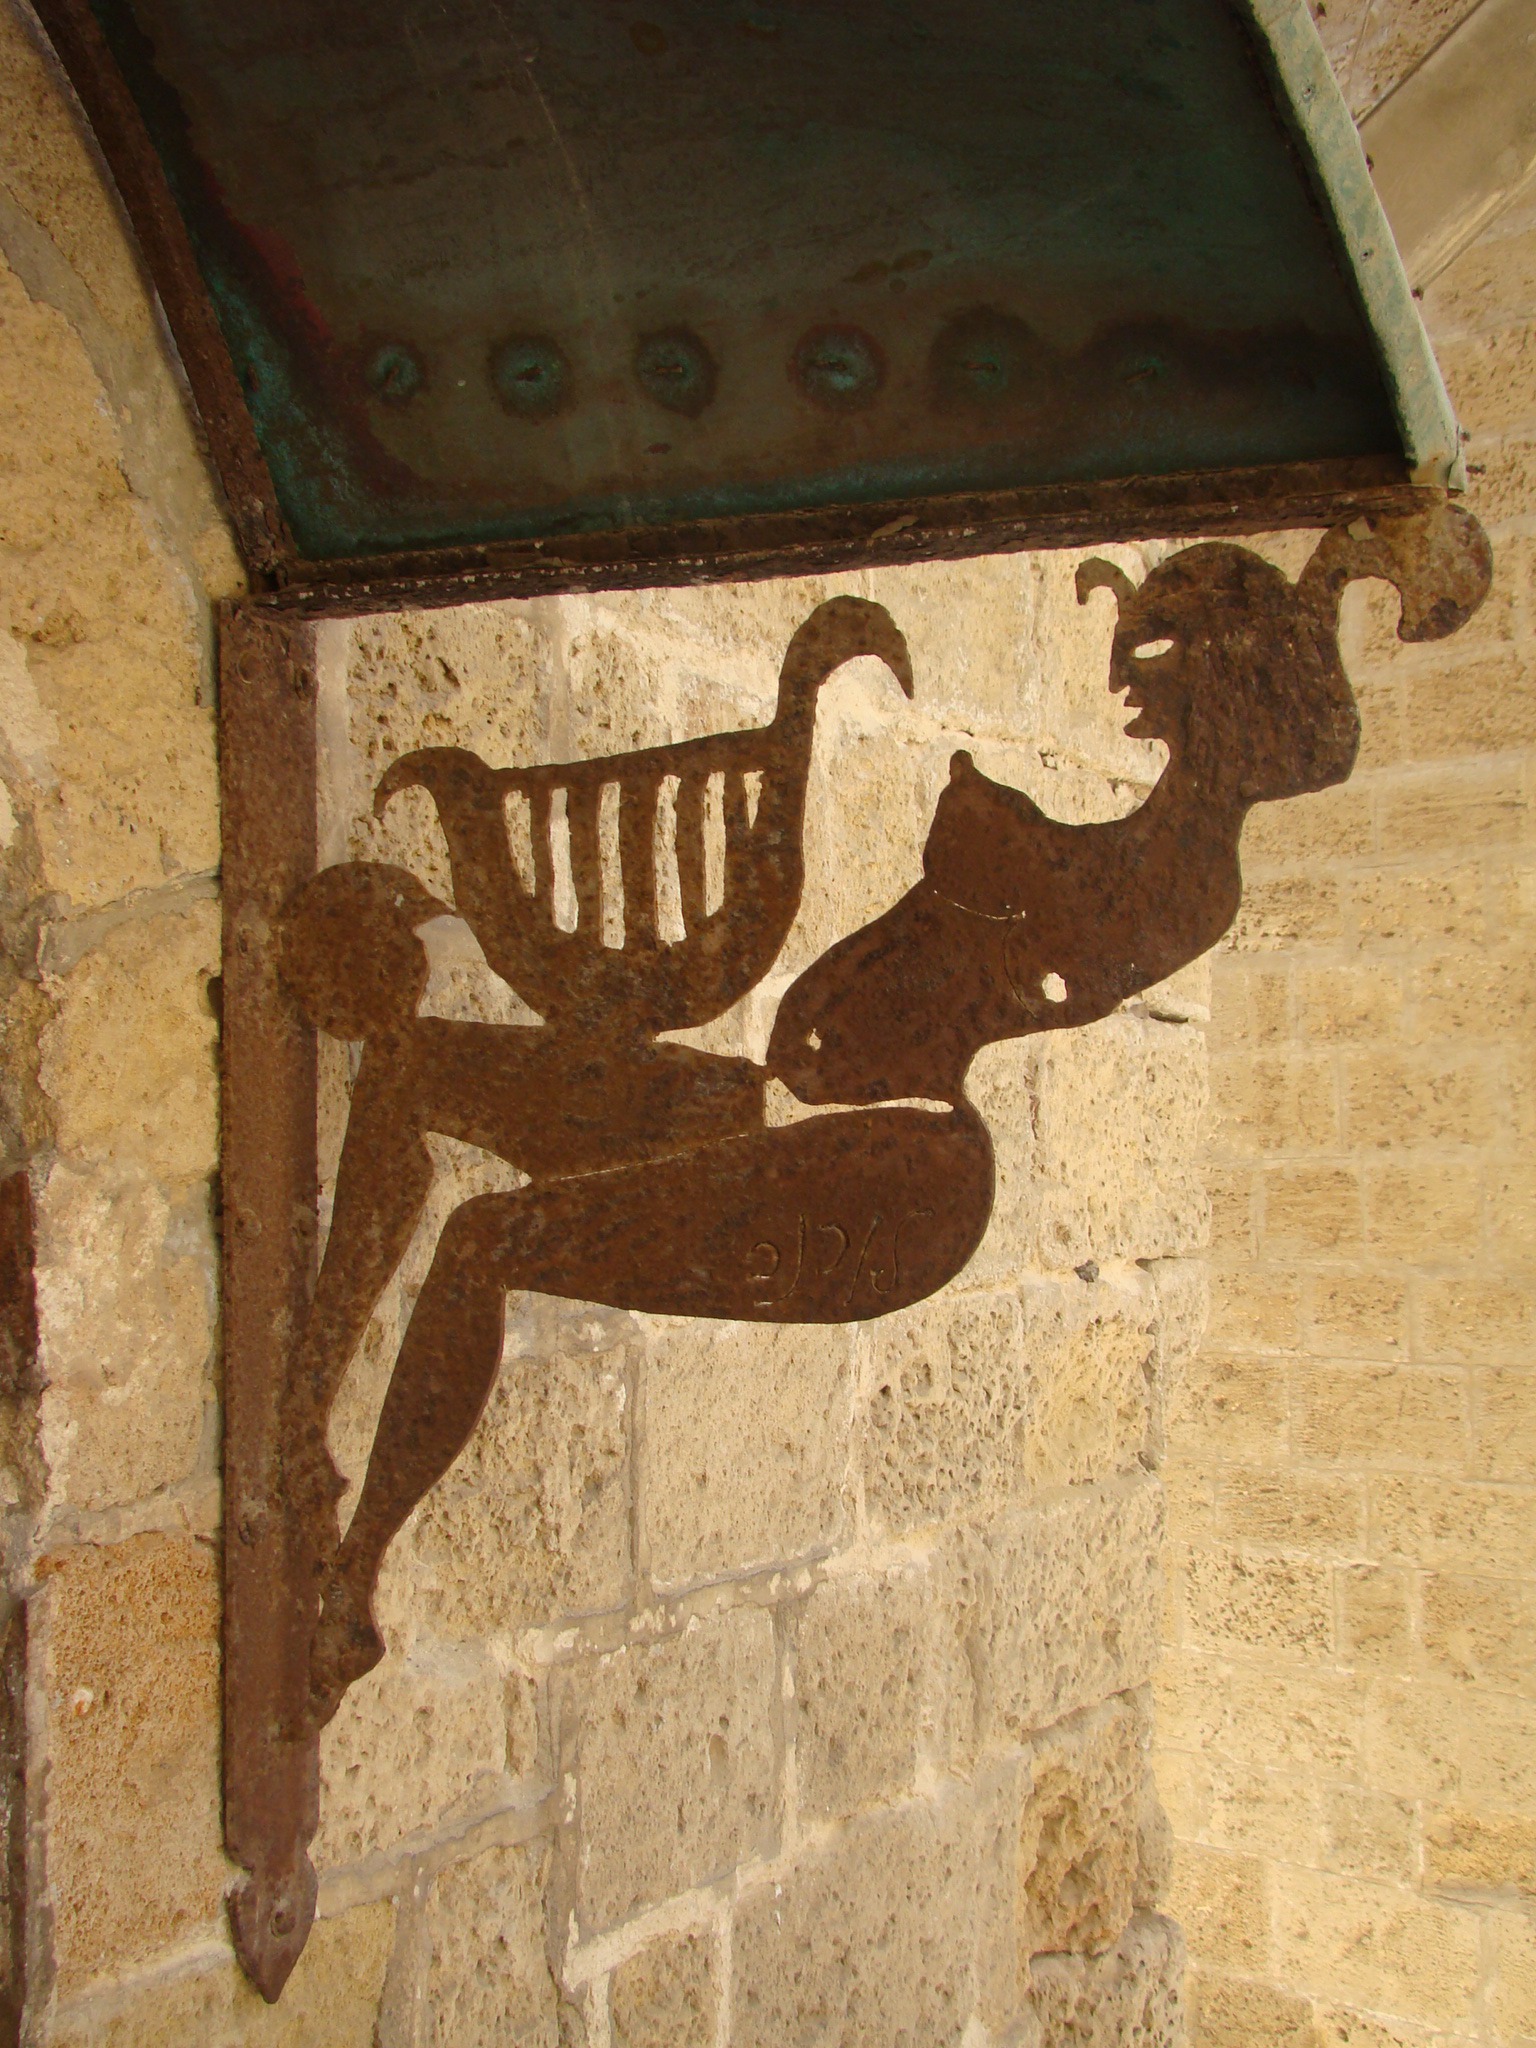
wood, old, alley, wall, brick, art, temple, carving, israel, flooring, ancient history